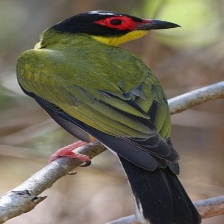
Species: AUSTRALASIAN FIGBIRD
Scientific name: SPHECOTHERES VIEILLOTI